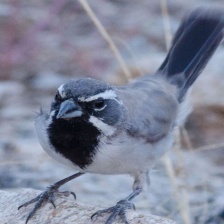
Species: BLACK-THROATED SPARROW
Scientific name: AMPHISPIZA BILINEATA